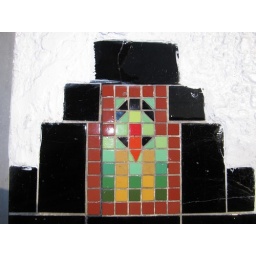
On the building that houses our corner store in New West